Bostongurka

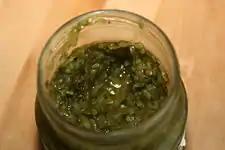
Jar with Bostongurka.

Bostongurka (Swedish meaning "Boston cucumber") is a type of relish with pickled gherkins, red bell pepper and onion with spices such as mustard seeds. It is so popular in Sweden that it is considered by some to be a generic term.